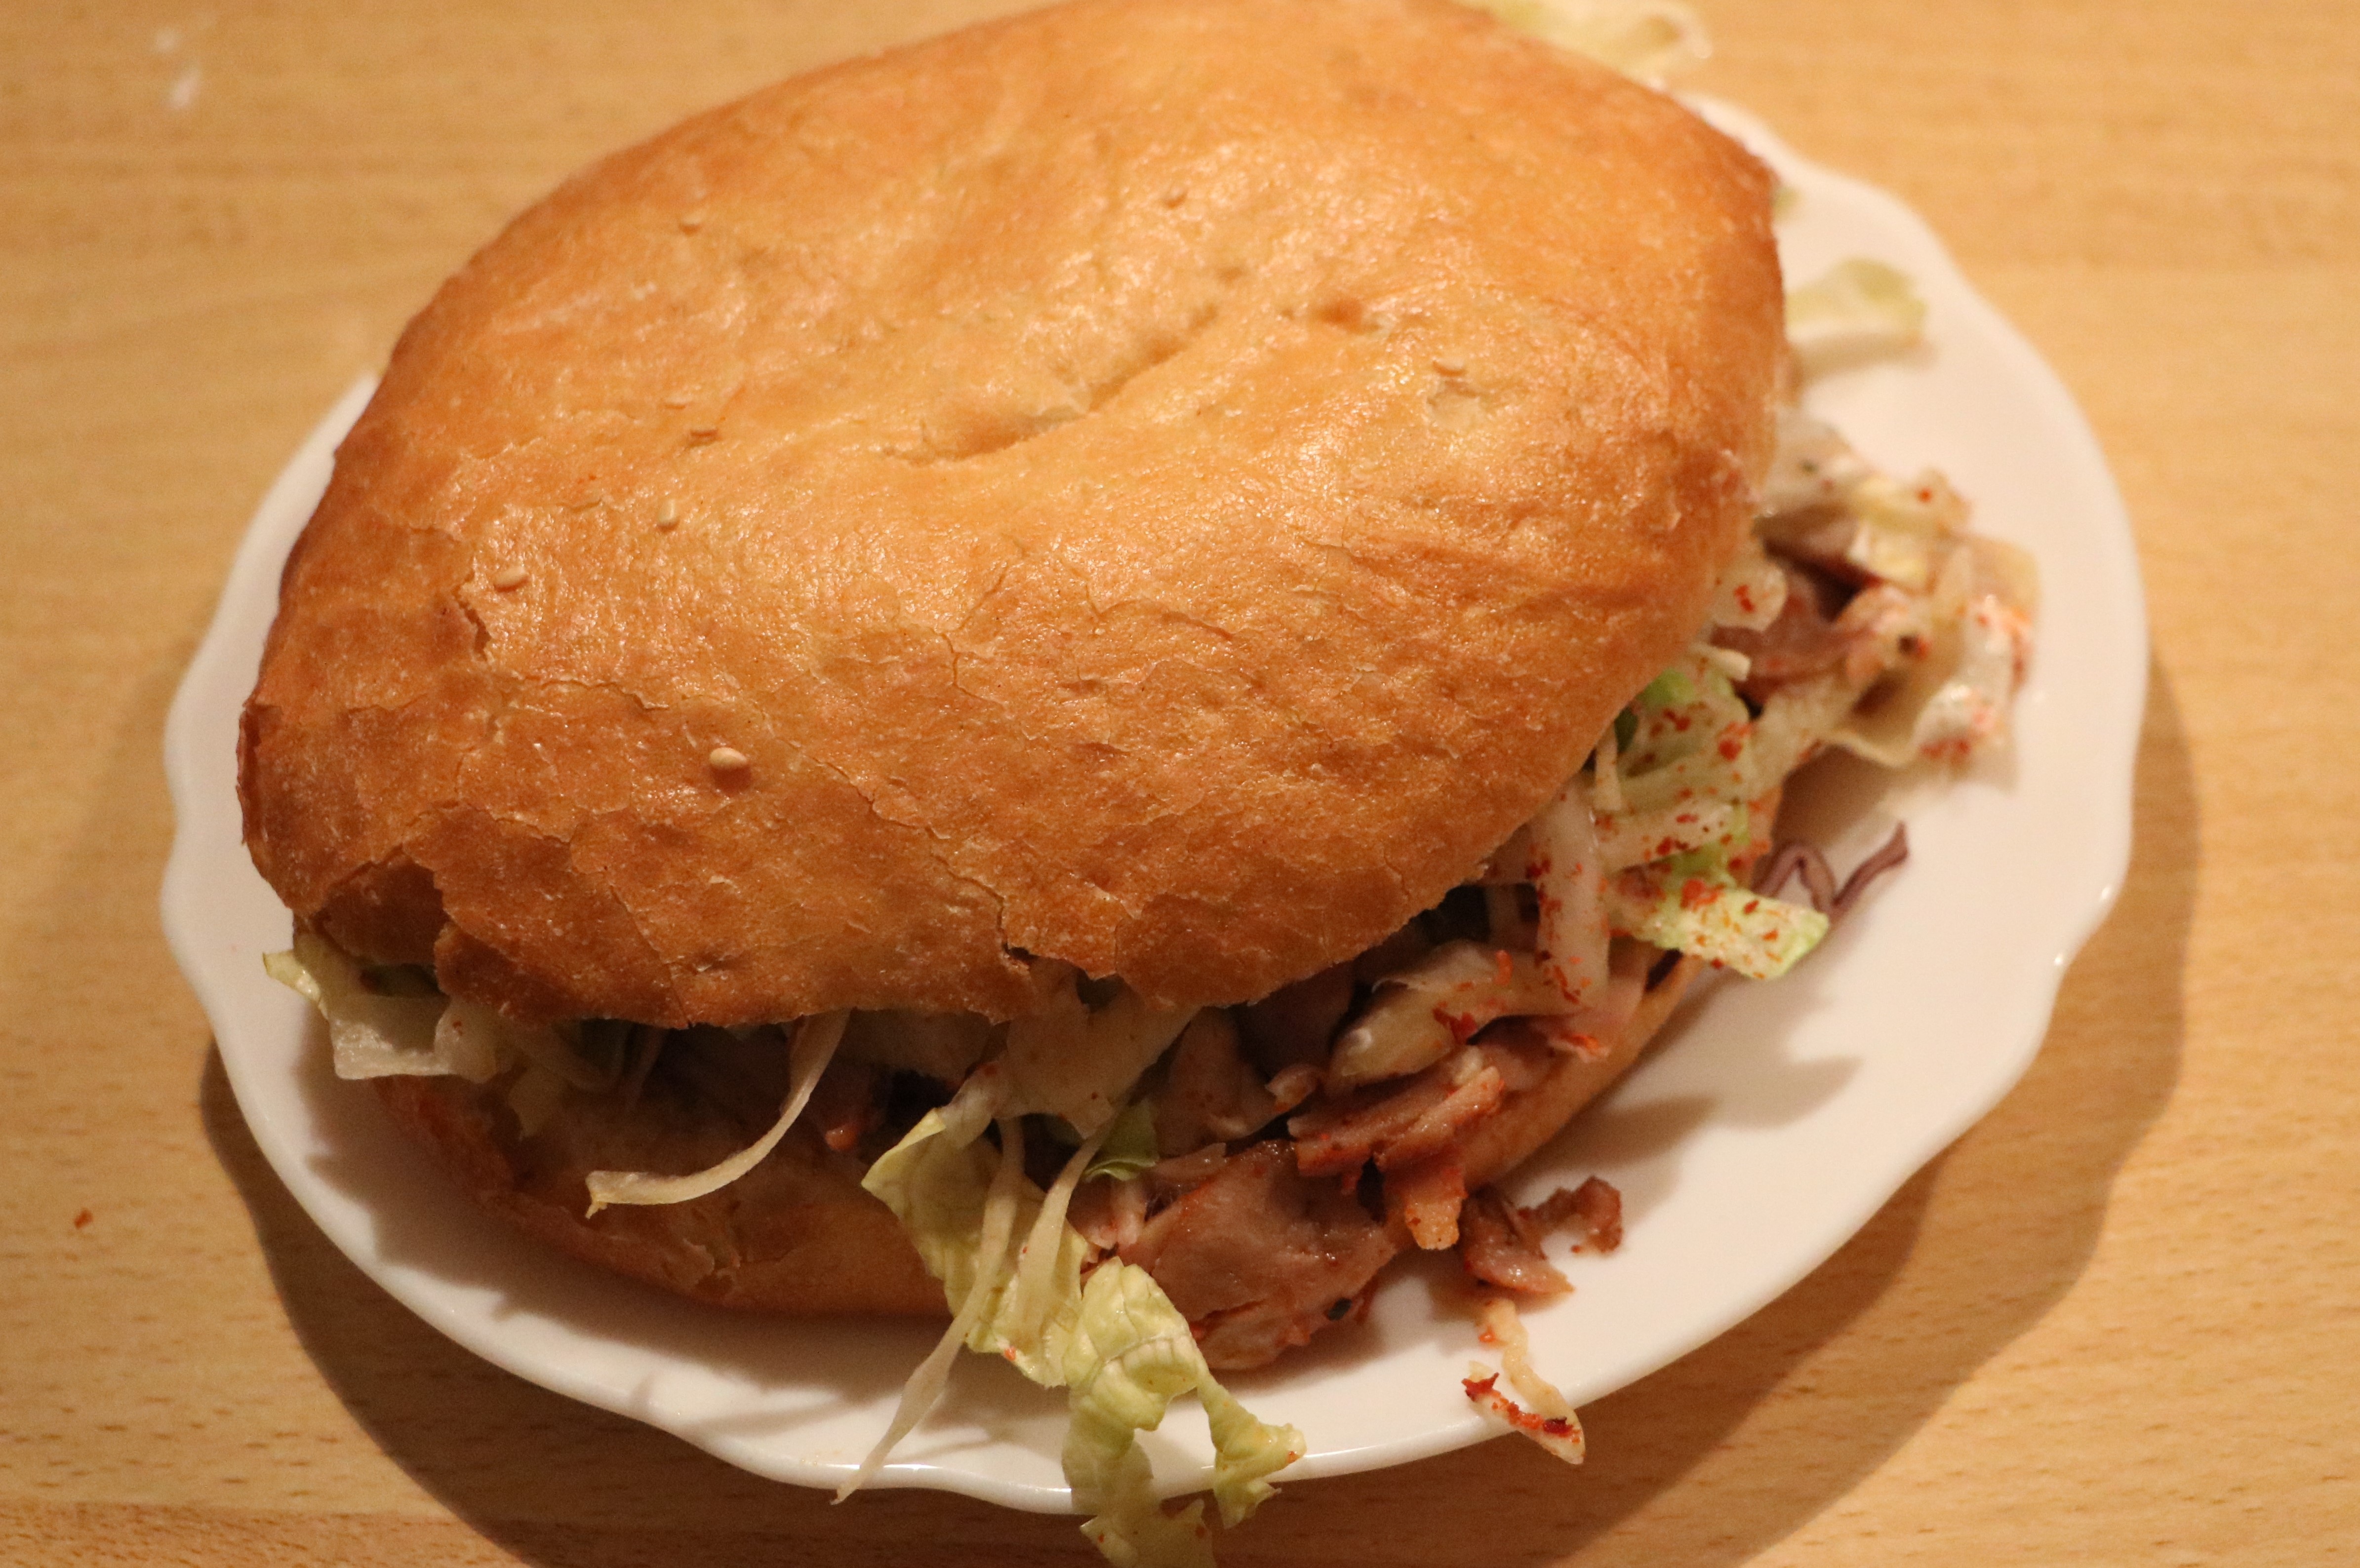
sharp, dish, meal, food, salad, eat, fast food, meat, lunch, cuisine, delicious, bread, hamburger, sandwich, cheeseburger, roll, kebab, turkish, grilled meats, doner kebab, gyros, veggie burger, sloppy joe, pulled pork, cheesesteak